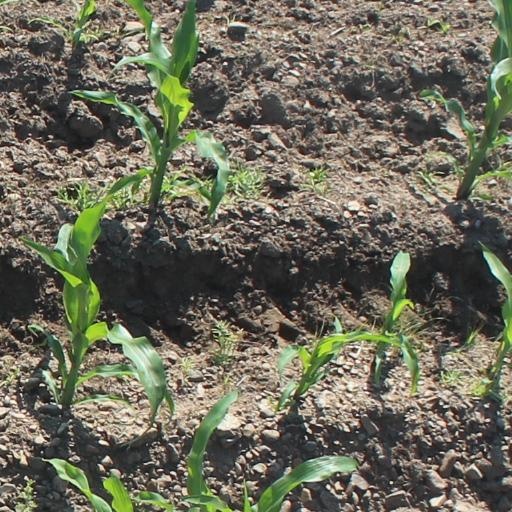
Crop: maize; corn